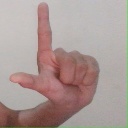
अक्षर: ल